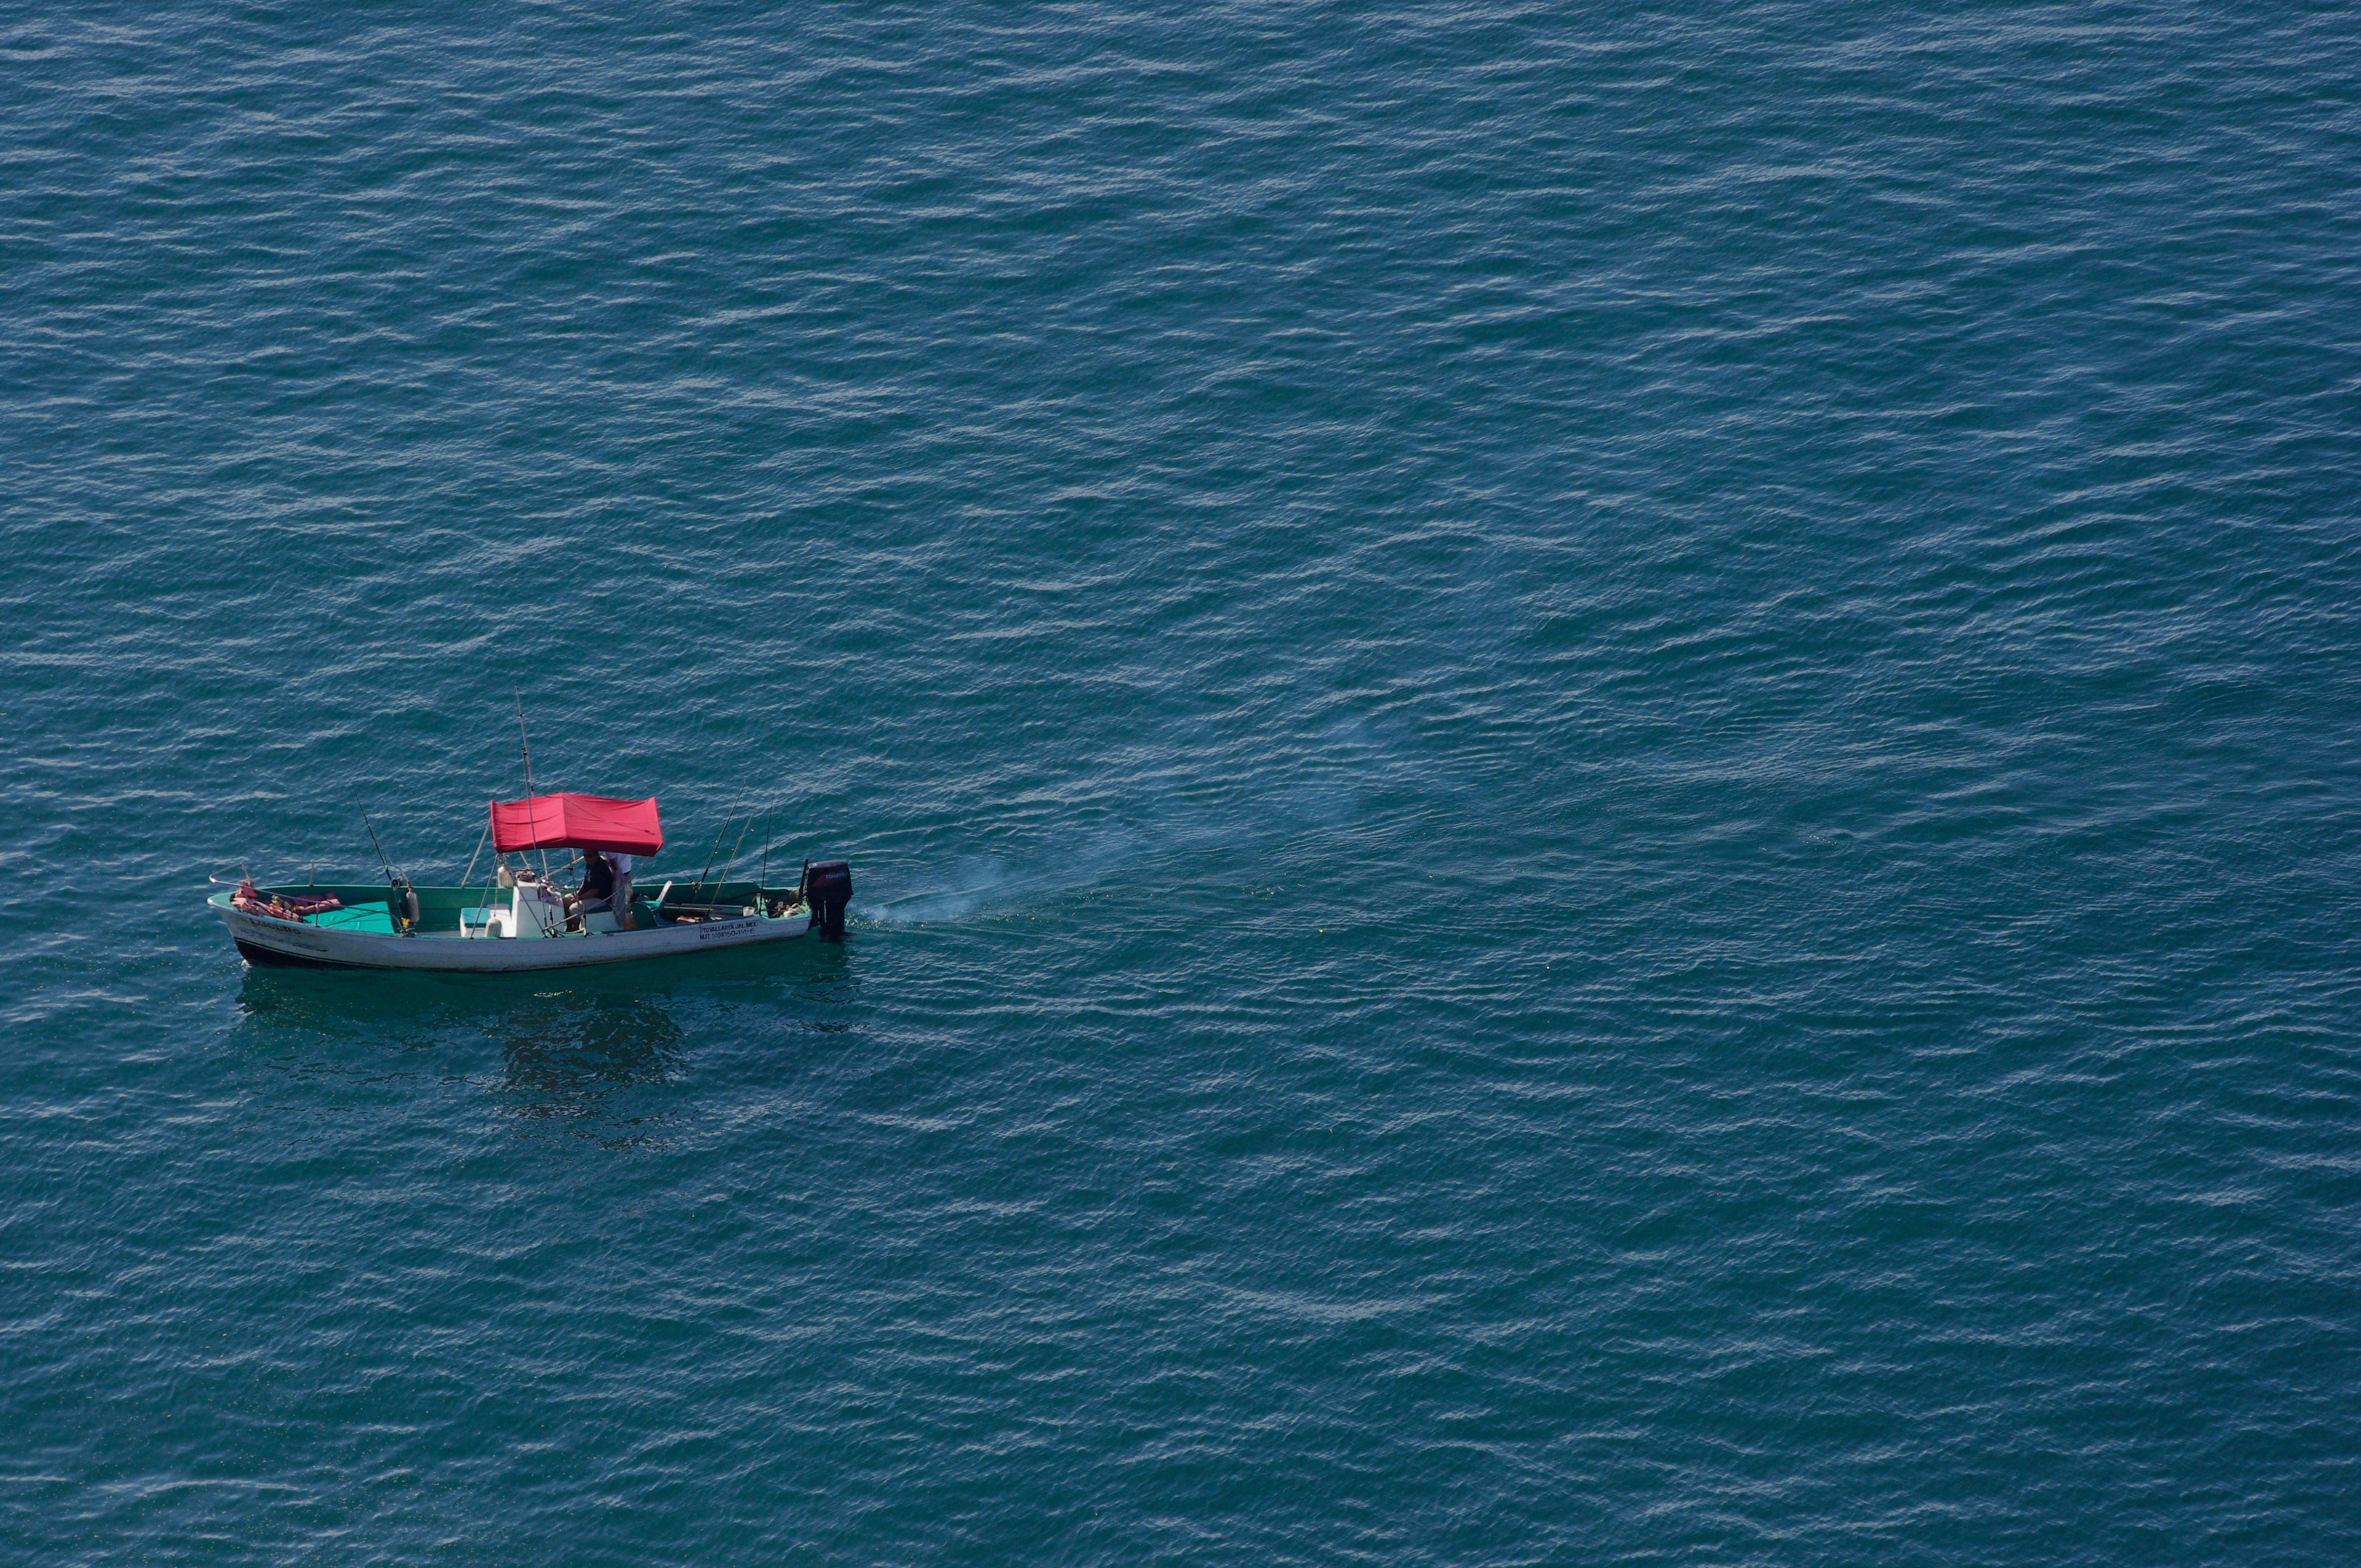
sea, coast, ocean, boat, wave, vehicle, bay, boating, watercraft